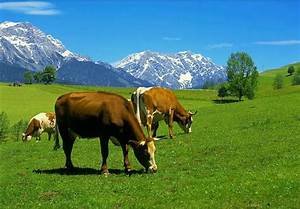
Label: cow